Endymion (yacht)

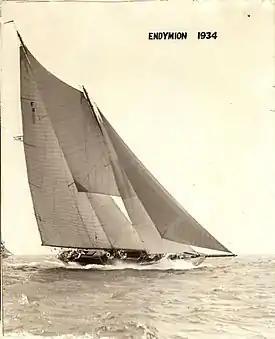
"Endymion" at sea in 1934

Endymion was an American schooner owned by George Lauder III, son of billionaire George Lauder. Lauder III was Commodore of the Indian Harbor Yacht Club in Greenwich, Connecticut. "Endymion" and her crew won many races and owned several records during her era. The most notable of her records, held for five years, was the Transatlantic crossing record (Sandy Hook to The Needles) set in 1900 of 13 days 20 hours 36 minutes. Originally built for George Lord Day of the prominent law firm Lord, Day, Lord.